Jay Bentley

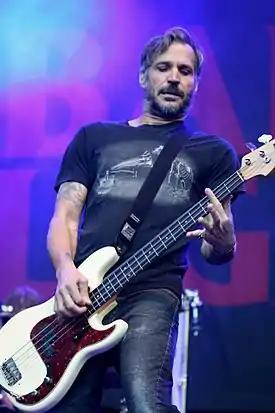
Bentley playing with Bad Religion in 2013.

Jayson Dee Bentley (born June 6, 1964) is the bassist and co-founding member of the punk rock group Bad Religion. He has played with the band through its whole existence with a small break between 1983 and 1985. Along with vocalist Greg Graffin, Bentley has appeared on nearly all of Bad Religion's studio albums, with the sole exception being their second album "Into the Unknown" (1983).